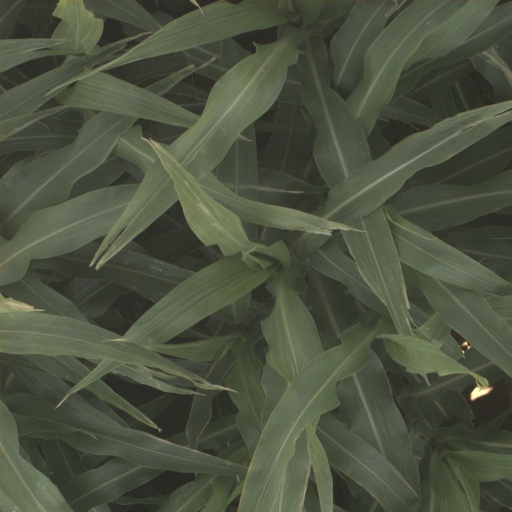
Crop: sorghum